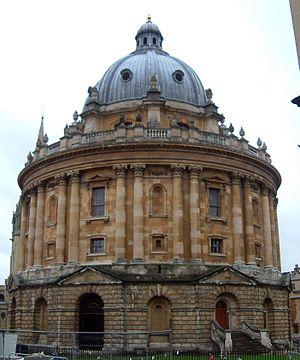
Oxford, ANGLETERRE, ROYAUME-UNI.